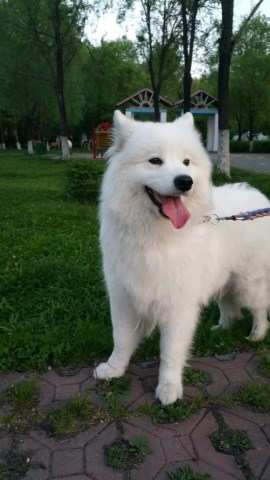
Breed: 2192-n000088-Samoyed